Religious tolerance

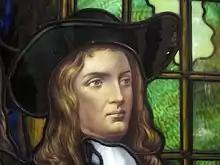
Penn

John Milton (1608–1674), English Protestant poet and essayist, called in the "Areopagitica" for "the liberty to know, to utter, and to argue freely according to conscience, above all liberties" (applied, however, only to the conflicting Protestant denominations, and not to atheists, Jews, Muslims or even Catholics). "Milton argued for disestablishment as the only effective way of achieving broad toleration. Rather than force a man's conscience, government should recognize the persuasive force of the gospel."